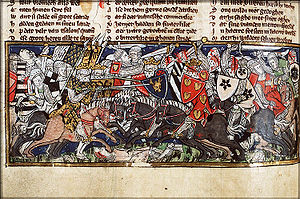
Slaget ved Chalons
Hunnerne under Slaget ved Chalons
Slaget ved Chalons i Champagne fandt sted i år 451 mellem hunnerne under kong Attila og på den anden side romerne under Flavius Aetius og visigoterne under kong Teoderik I. Slaget var det vestromerske riges sidste seriøse militæroperation.